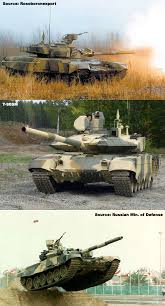
Label: Tank